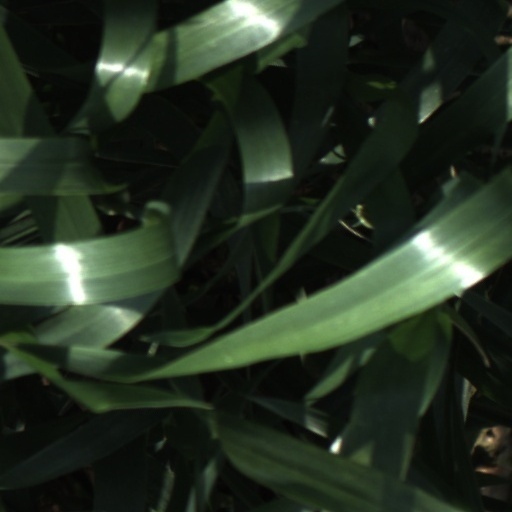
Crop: wheat